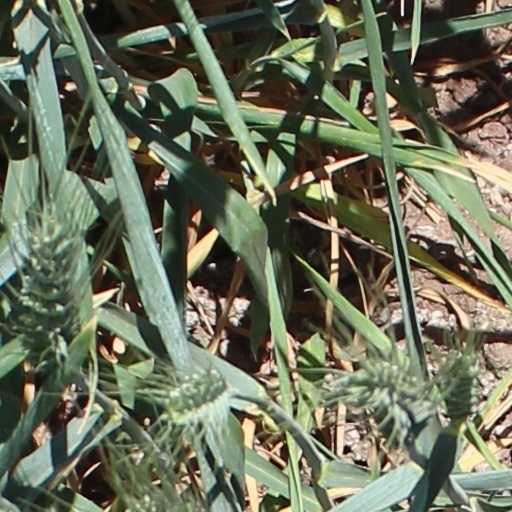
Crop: wheat